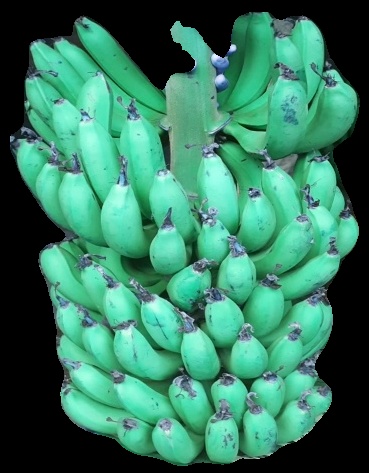
Variety: pachbale
Grade: grade1